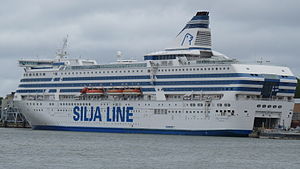
MS Silja Serenade
MS Silja Serenade er en cruisefærge ejet af det estiske rederi Tallink Group, men drevet under Silja Line varemærket, som Tallink har ejet siden maj 2006. Skibet forbinder Helsinki i Finland med Stockholm i Sverige via Mariehamn i Åland. Hun blev bygget i 1990 på Masa Yards værftet i Turku i Finland.